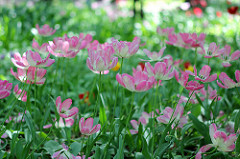
Flower: tulip